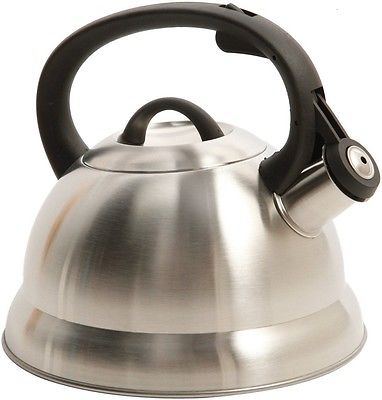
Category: kettle